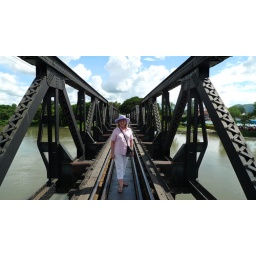
Trisha crossing the bridge over the river Kwai.